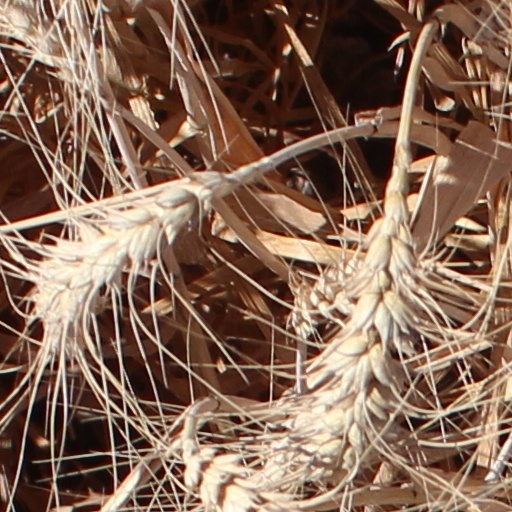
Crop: wheat